Cape Fie

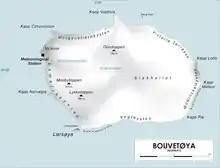
Map of Bouvetøya

Cape Fie (Norwegian: Kapp Fie), located at , is a cape marking the southeast extremity of Bouvetøya in the South Atlantic Ocean. It was first roughly charted in 1898 by a German expedition under Carl Chun, and was re-charted and named by the Norwegian expedition under Captain Harald Horntvedt who explored the area from the "Norvegia" in December 1927.